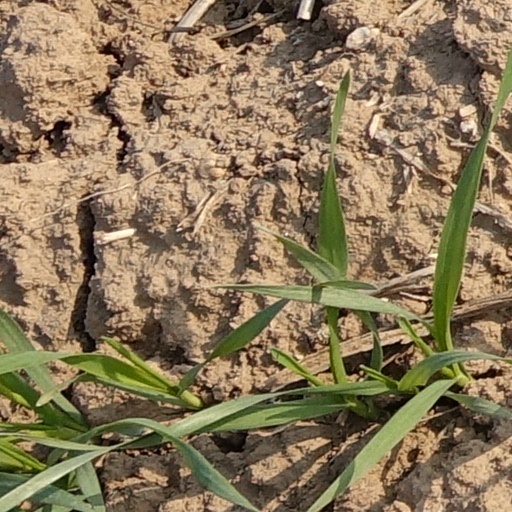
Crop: wheat